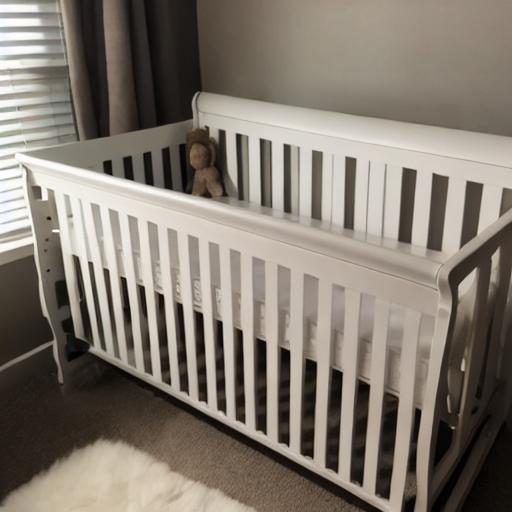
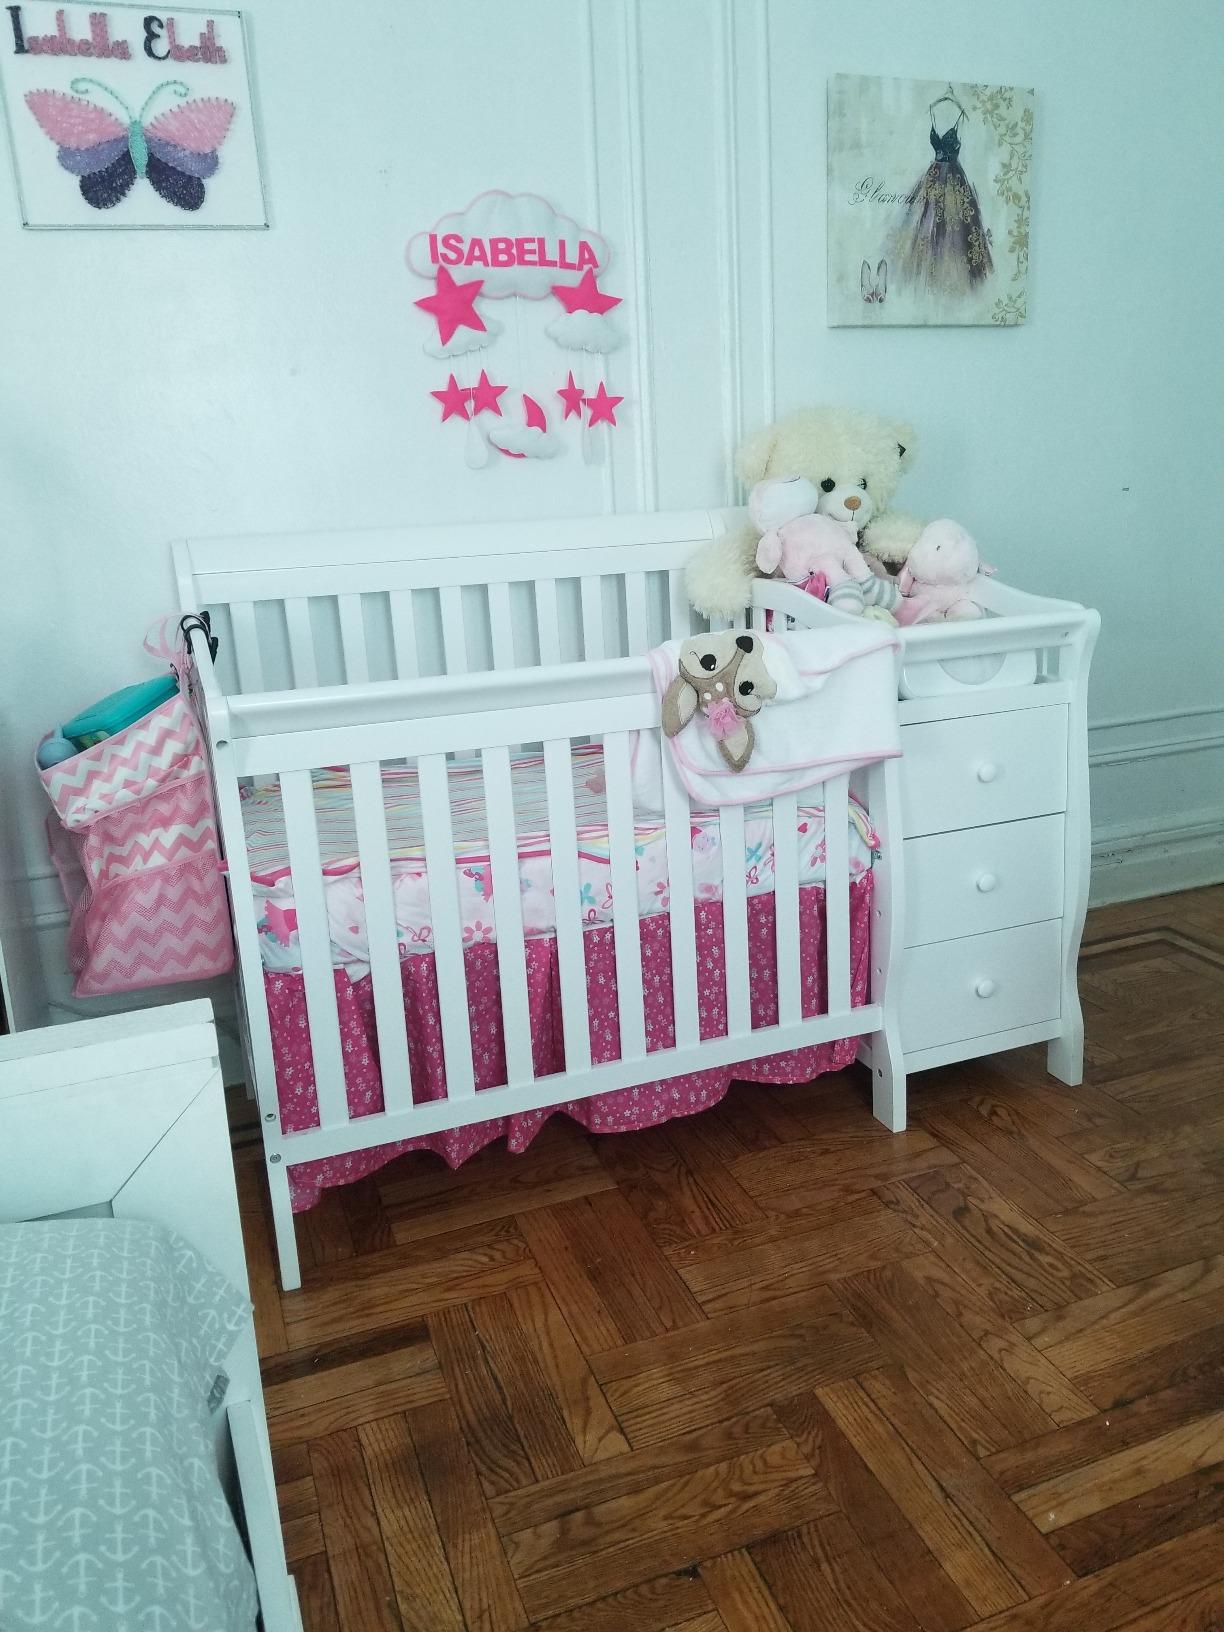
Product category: products_crib
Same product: no